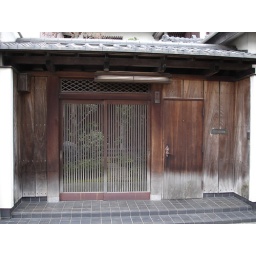
How cool is this house entryway. The small box in the upper right hand corner is a security camera.